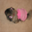
Label: dog